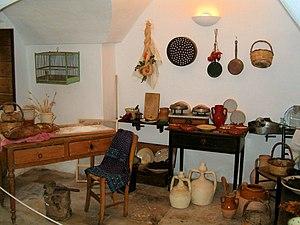
La cuisine italienne se caractérise par la variété des produits utilisés en Italie, ainsi que par une grande diversité régionale. Elle repose essentiellement sur le régime méditerranéen fait de produits frais, mais est aussi renommée pour sa production d'huile d'olive, de fromages, de charcuterie, de vins, de fruits et de desserts qui font partie des plus de 5 300 produits traditionnels régionaux.